La Promenade (Renoir)

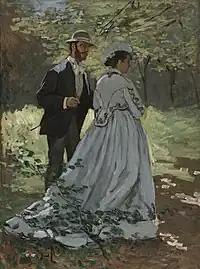
"Bazille and Camille (Study for "Déjeuner sur l'Herbe")" (1865), Claude Monet

A young man, possibly a "canotier" (boatman) given his distinctive boater hat, holds the hand of a young woman on a path surrounded by bushes, perhaps on the banks of the Seine, with the implication of an upcoming intimate encounter. The image of lovers walking through a woodland is based on a popular rococo theme. Interpretations of the figure models vary. It is generally believed that the model for the woman in "La Promenade" was Lise Tréhot, Renoir's favorite model and companion during his early Salon period. In the past, it was believed that the man in the painting was landscape painter Alfred Sisley (1839–1899) and the woman was Rapha, a companion of musician Edmond Maître (1840–1898).